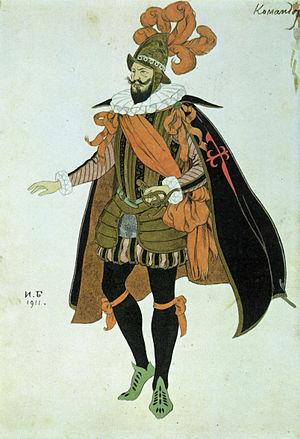
Publiée pour la première fois à Madrid en 1619, Fuenteovejuna est l'une des pièces les plus fameuses du dramaturge espagnol Lope de Vega. L’action se passe dans un village de la province de Cordoue, Fuente Obejuna, durant la Guerre de Succession de Castille, entre Isabelle Ire de Castille et Jeanne de Castille. Inspirée de faits réels elle met en scène la révolte de tout un village contre le pouvoir abusif de son Commandeur.
Ivan Iakovlevitch Bilibine est un peintre russe, illustrateur de livres et décorateur de théâtre, membre de l’association Le Monde de l’Art.